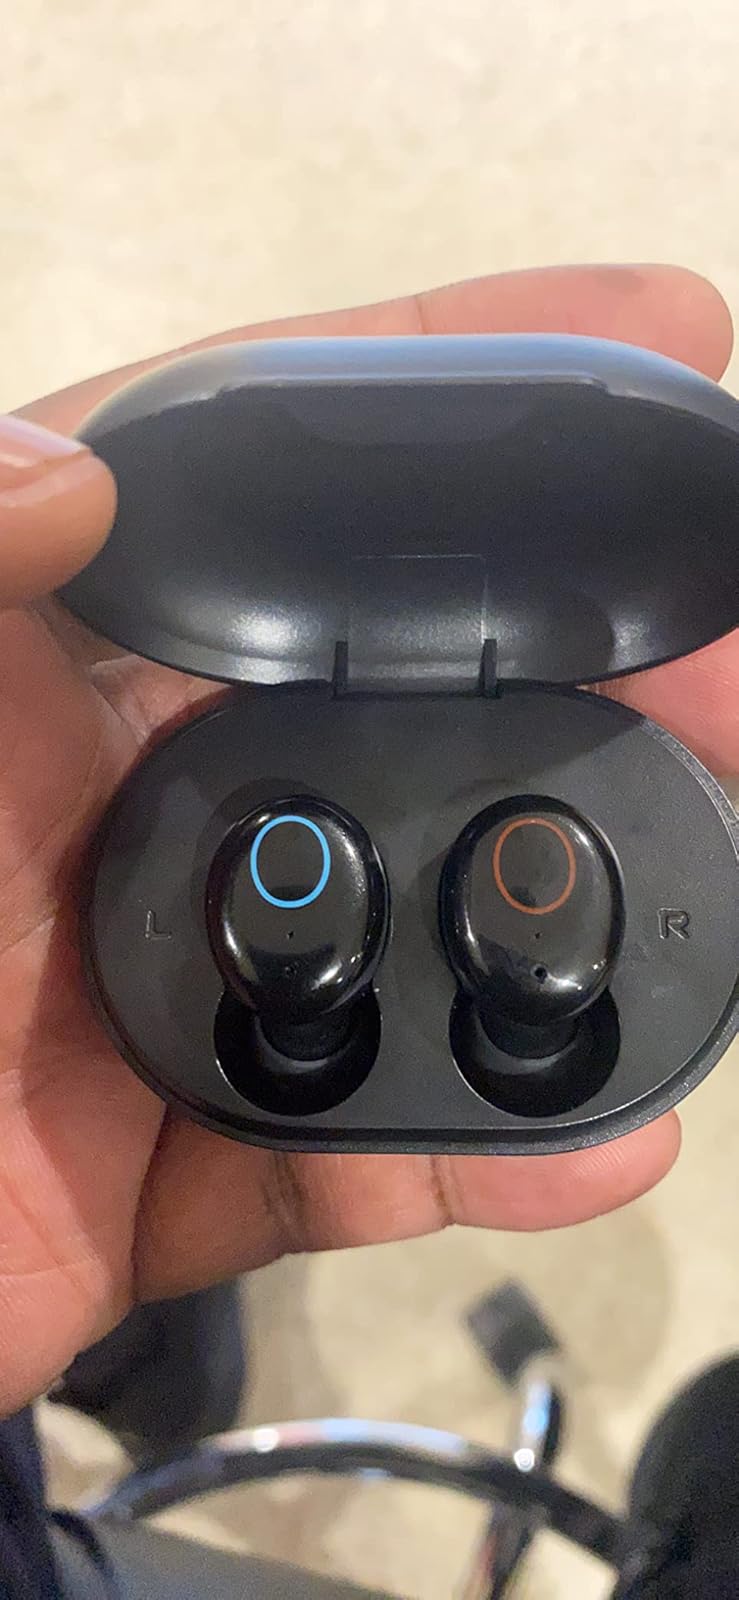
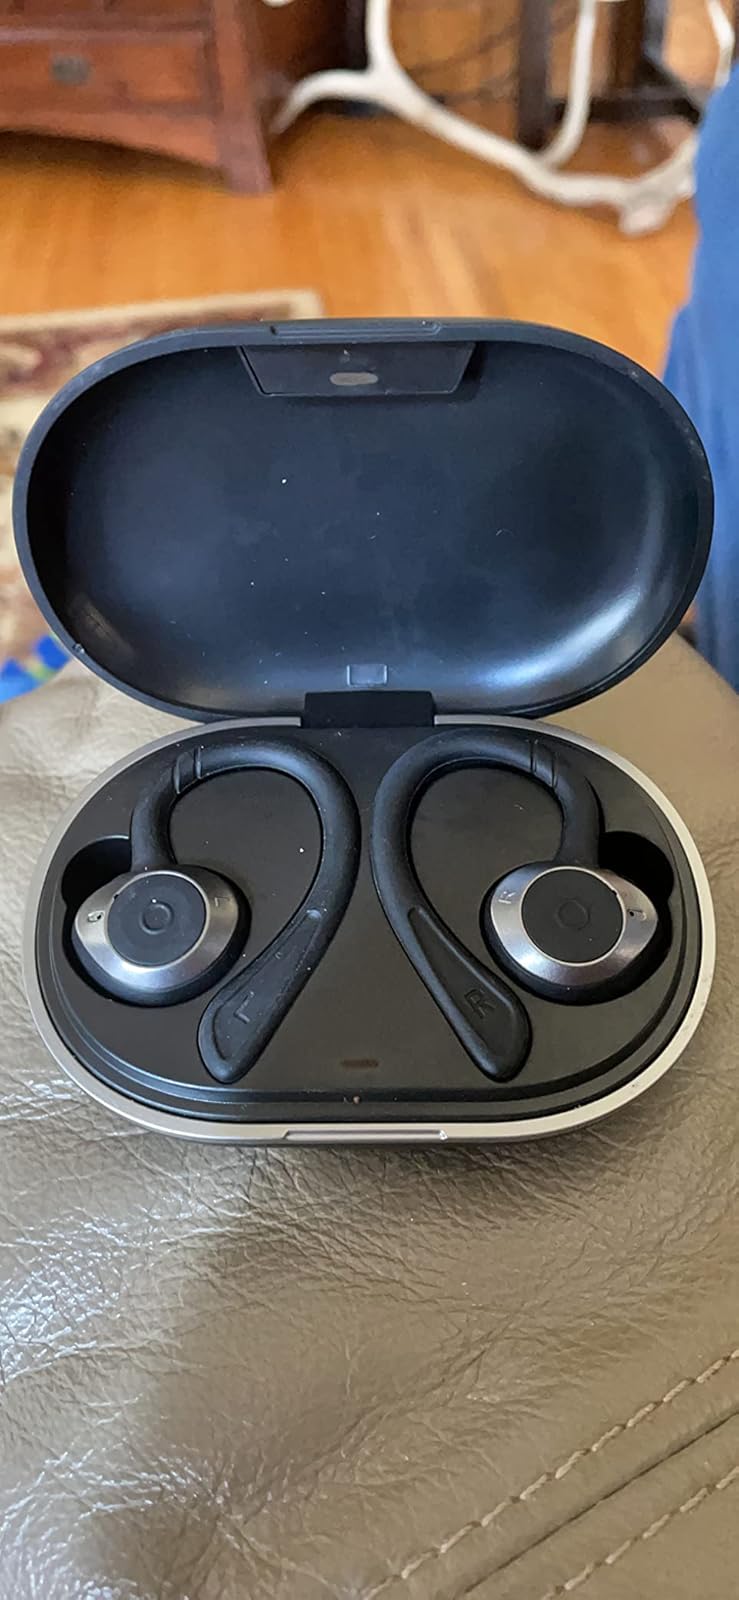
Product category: earbuds
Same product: no